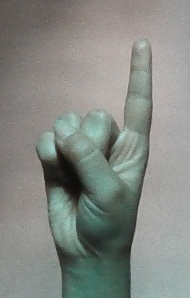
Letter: bb